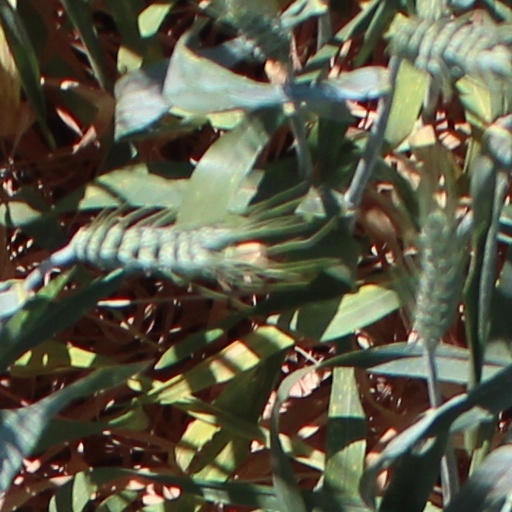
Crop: wheat